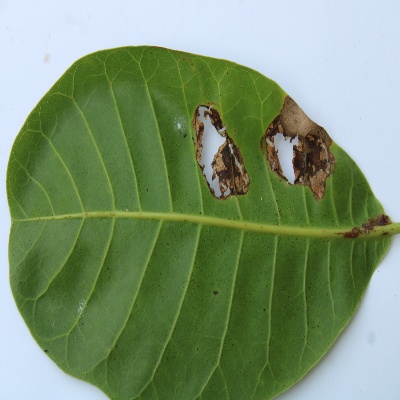
Crop: Cashew
Condition: leaf miner